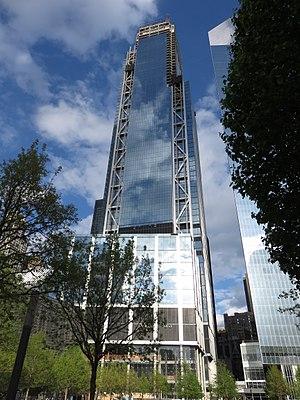
175 Greenwich Street est l'adresse du gratte-ciel américain sur le site du World Trade Center, à New York. Aussi connu sous le nom de Three World Trade Center, il est situé sur le côté Est de la Greenwich Street, en face du One World Trade Center et du mémorial des anciennes tours jumelles détruites le 11 septembre 2001. Des deux côtés de cette tour, le long de la Greenwich Street sont situés le Four World Trade Center et la nouvelle gare du PATH. La construction, suspendue en 2011, reprend à la fin de l'année 2014 et s'achève en 2018. Le cœur de béton de la tour atteint sa hauteur maximale de 1 079 pieds le 23 juin 2016, alors que la dernière poutre de la structure métallique qui entoure ce cœur est hissée le 6 octobre 2016. La tour est officiellement inaugurée le 11 juin 2018.